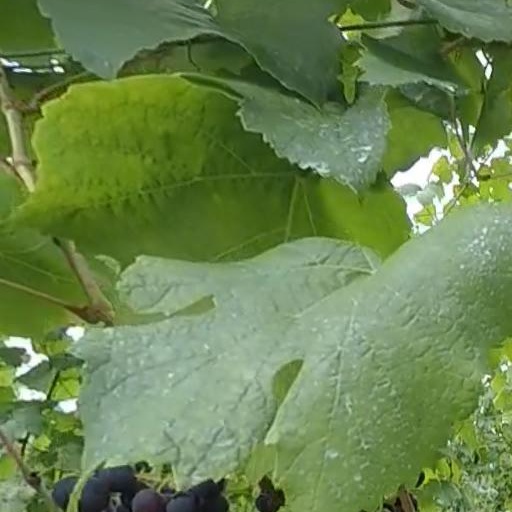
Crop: grape